Prainha, Praia

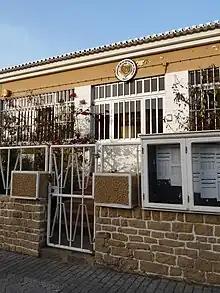
the Senegalese Embassy located on Rua Dr. Manuel Duarte

The most notable landmark is Dona Maria Pia Lighthouse, located on Ponta Temerosa, the island's southernmost point.